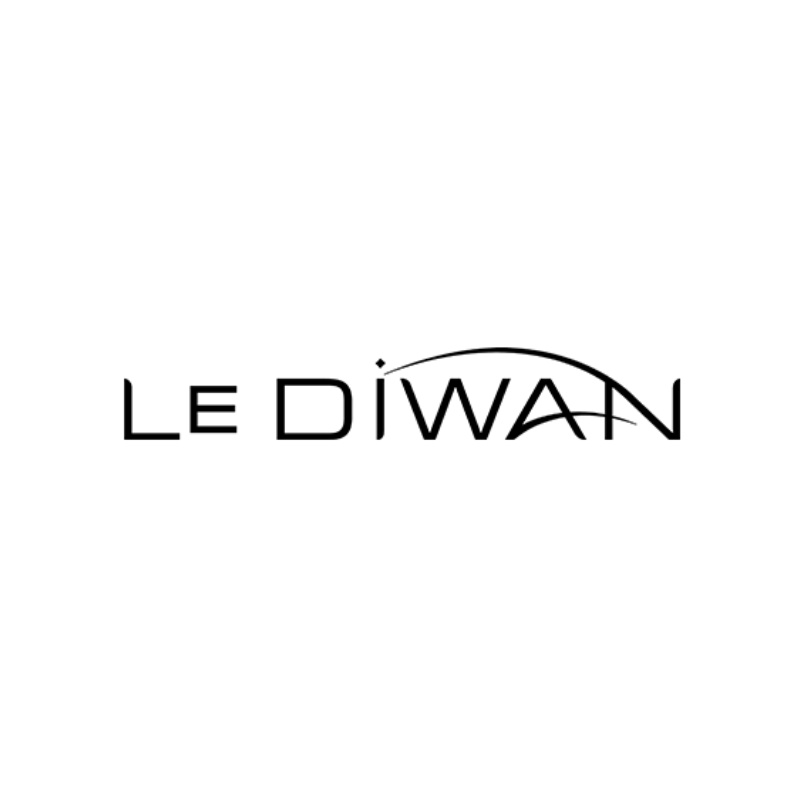
Le Diwan Rabat - MGallery
Le Diwan Hôtel à Rabat -MGallery Mêlant style et élégance aux couleurs marocaines, Le Diwan invite à la détente dans son luxueux complexe de 94 chambres climatisées et dans son spa oriental avec hammam et séances de massage. Il vous propose aussi de choisir entre cuisine française ou méd iterranéenne dans son restaurant et de passer de délicieux moments dans son bar. Offrant l'accès wifi dans tout le bâtiment, notre hôtel vous accompagne enfin dans l'organisation de vos événements avec ses 2 salles de réunion et son centre d'affaires.
Brand: Le Diwan Hôtel
Category: Business & Industrial > Hotel & Hospitality